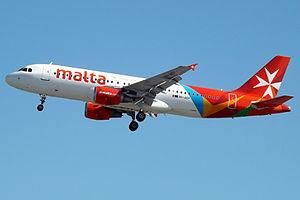
Air Malta est la compagnie aérienne nationale de Malte. Elle dessert 38 destinations en Europe, au Proche-Orient et en Afrique du Nord, depuis son hub de Luqa.